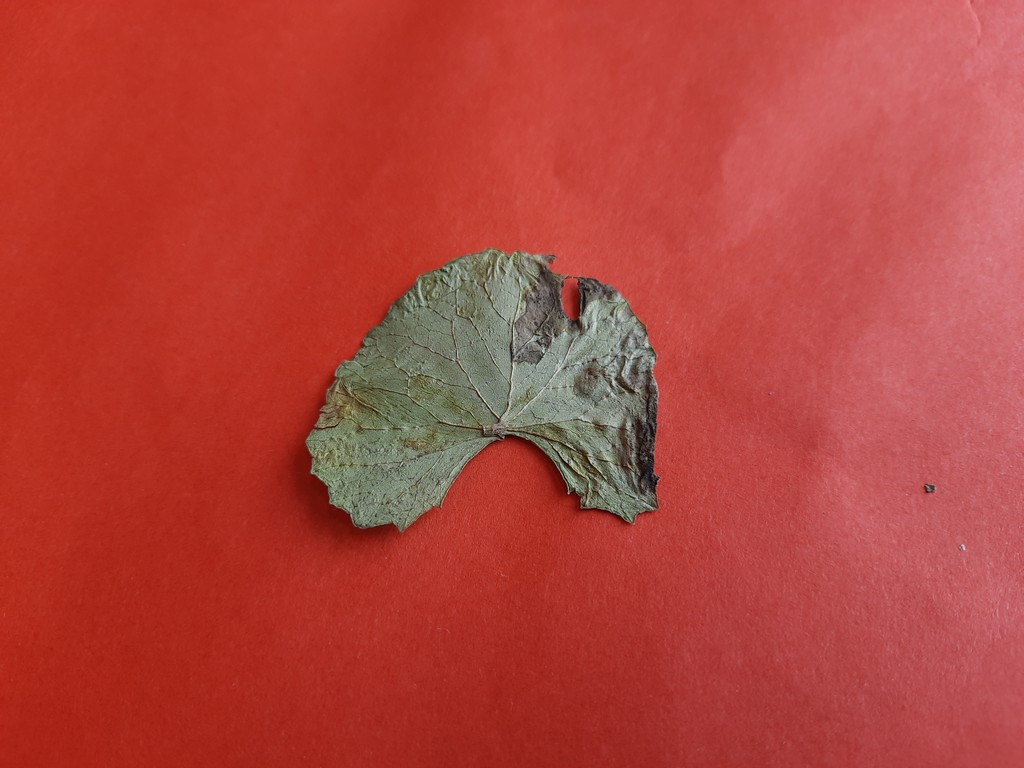
Label: Dried